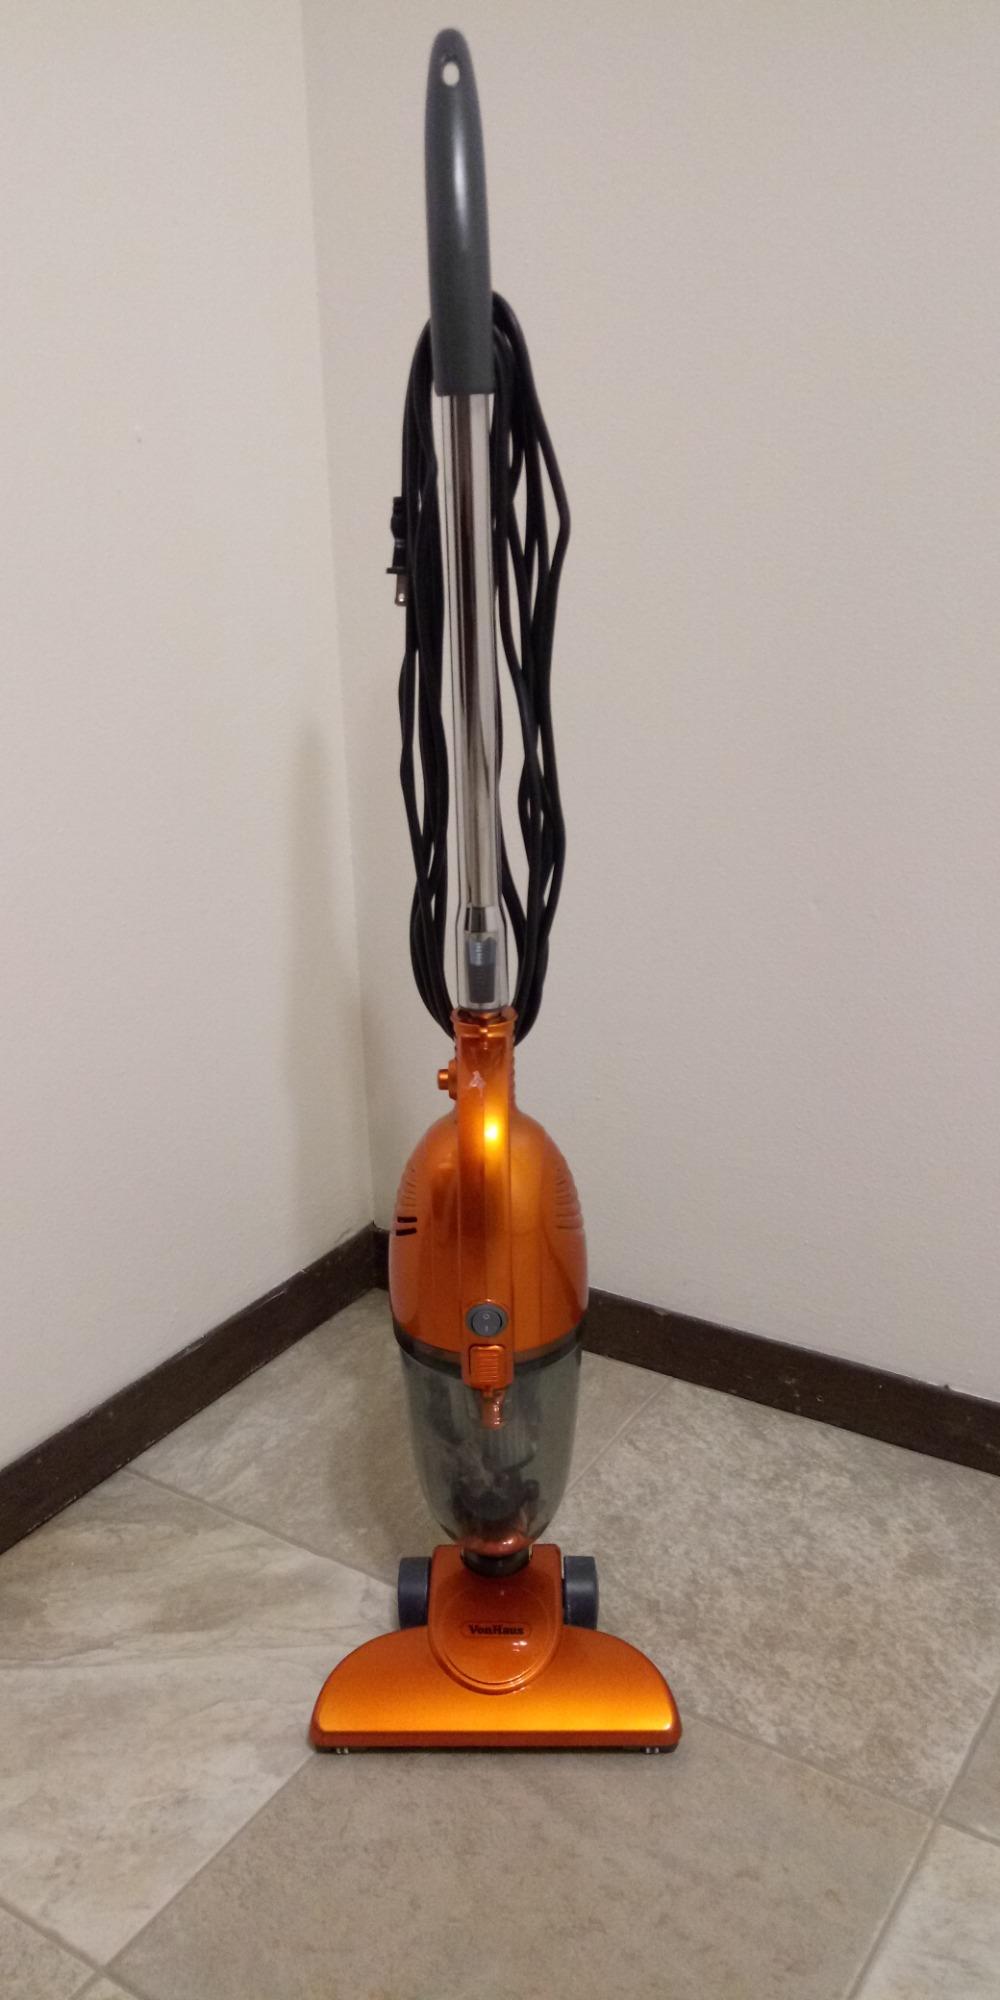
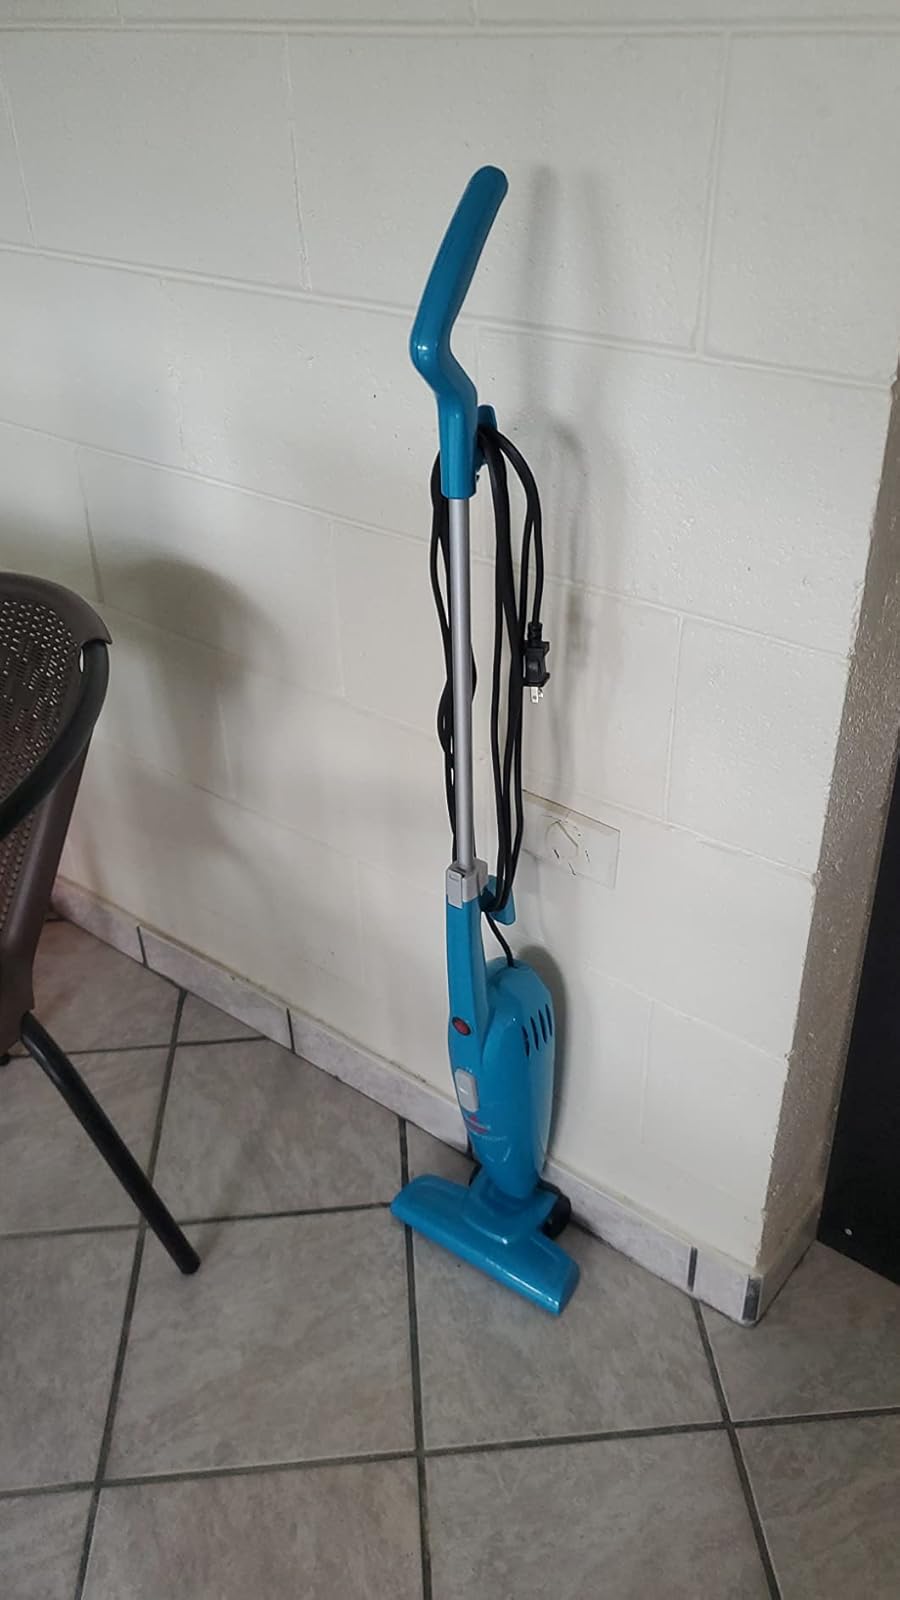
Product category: items_vacuum
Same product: no